Answer in natural language. Considering the relative positions, is brown top white leg dining table (highlighted by a green box) above or below white colour dining table (highlighted by a red box)? Choose between the following options: above or below
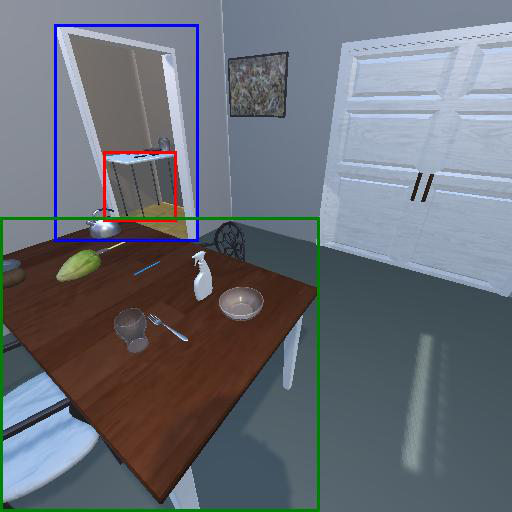
<answer>below</answer>